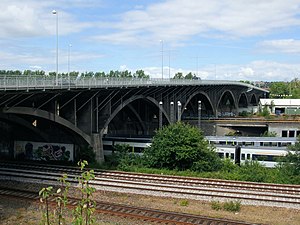
Ring 1 (Aarhus)
Ringgadebroen der krydser banegraven
Århus Ringgadebro
Ring 1, også kaldt Ringgaden er en ringvej, der fører uden om det centrale Aarhus.